List of birds of the Canary Islands

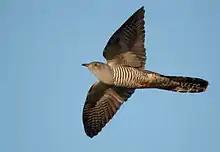
Common cuckoo

Pigeons and doves are stout-bodied birds with short necks and short slender bills with a fleshy cere. The Madeiran wood pigeon ("Columba palumbus maderensis"), an endemic subspecies, is extinct.